Convento de San Esteban, Salamanca

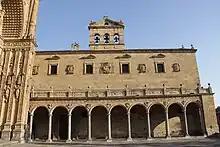
The Portico of the convent

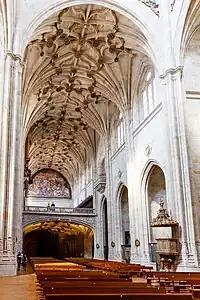
The central nave, the painting "Triumph of the Church" by Antonio Palomino can be seen in the background.

The Convento de San Esteban is a Dominican monastery of Plateresque style, situated in the Plaza del Concilio de Trento (Square of the Council of Trent) in Salamanca, Castile and León, Spain.